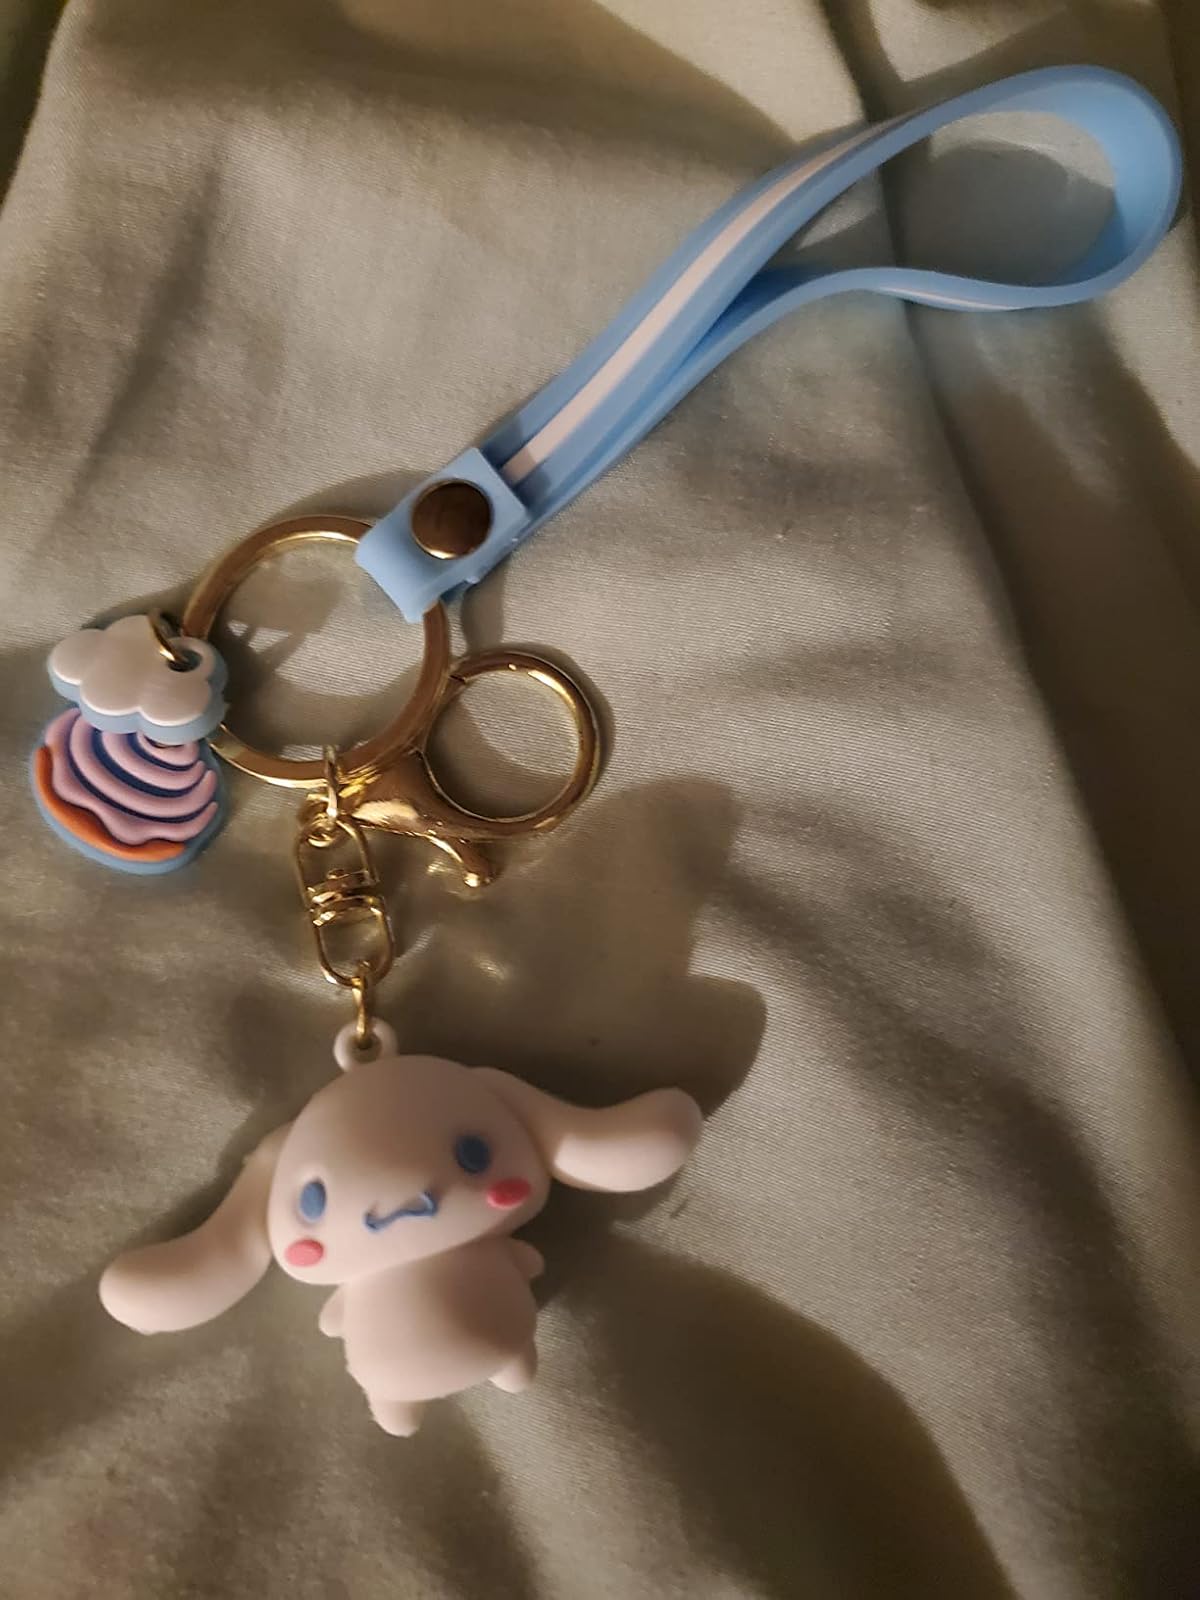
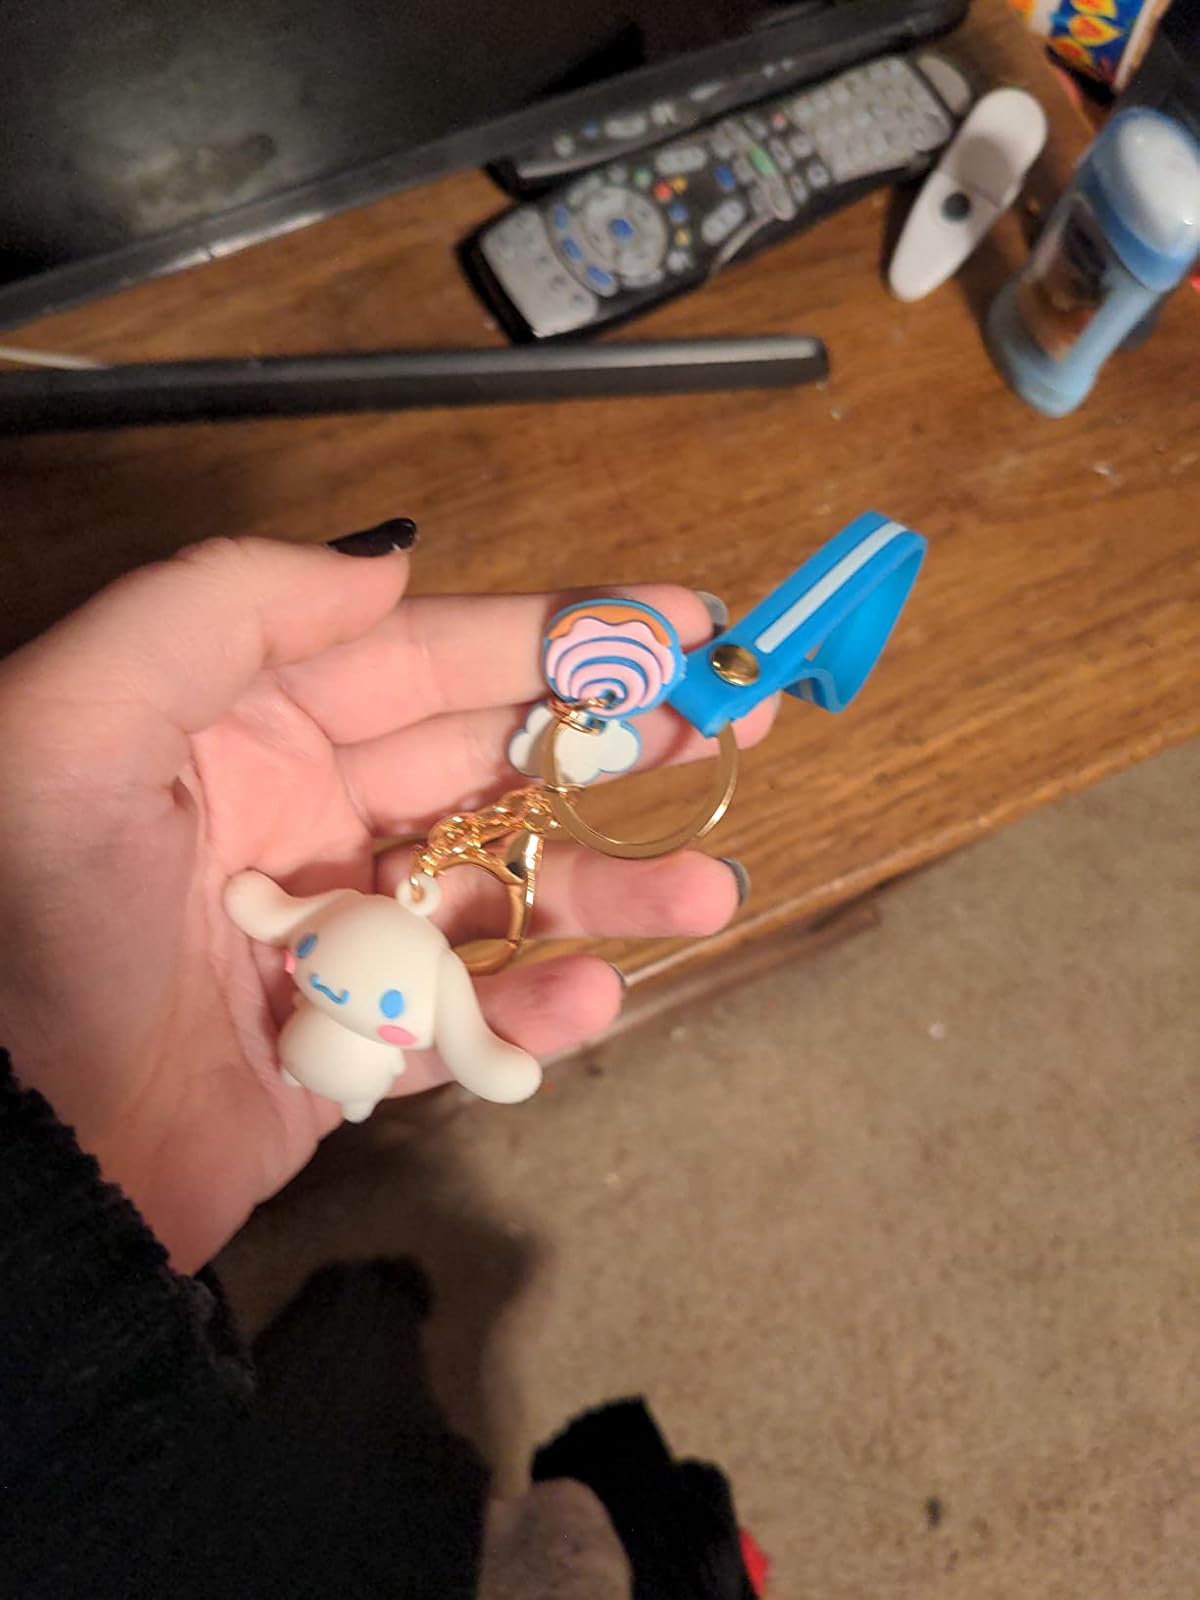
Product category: accessories_keychain
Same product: yes